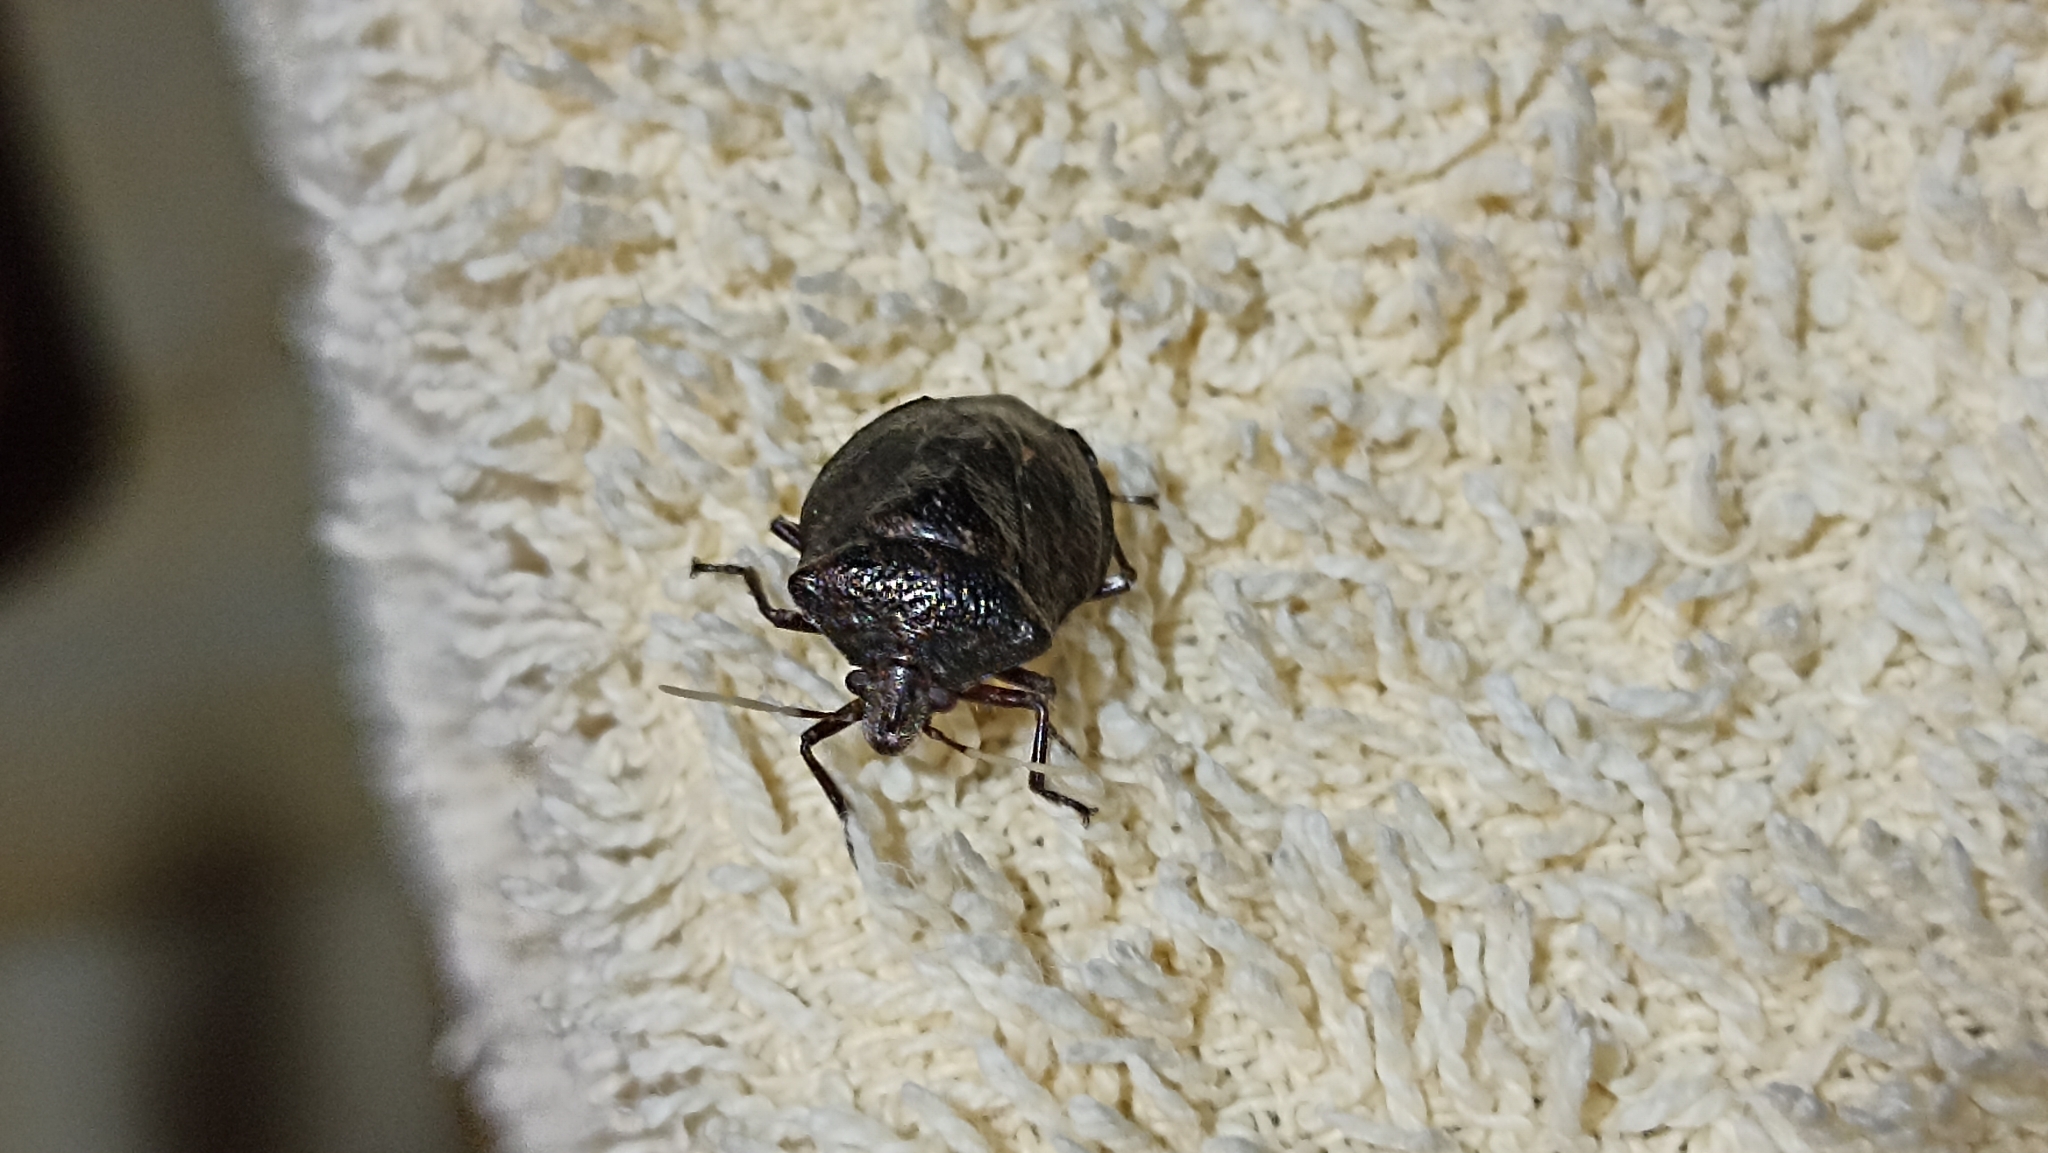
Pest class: stink_bug